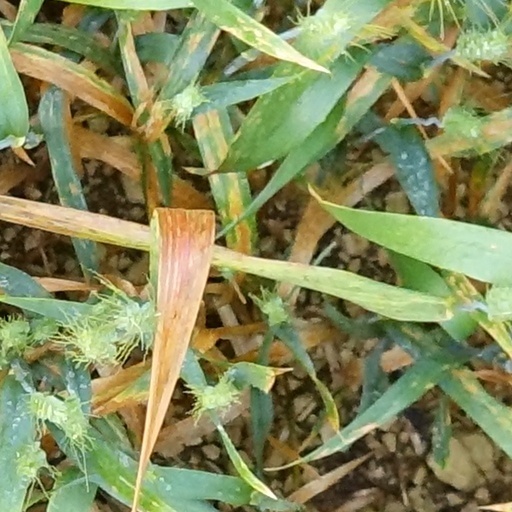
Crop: wheat